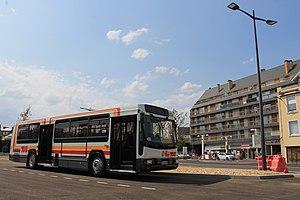
Renault PR 100.2 n°235 - HistoTUB - restauré
Les Transports urbains briochins, abrégés en TUB, sont un service de transport en commun organisé par Saint-Brieuc Armor Agglomération desservant l'ensemble de son territoire. Exploité principalement par la société publique locale Baie d'Armor Transports, le réseau se compose de 29 lignes de bus. Le service propose également le TUB'Express, le ProxiTUB, les MobiTUB, les DomiTUB et enfin les services scolaires de l'agglomération briochine.